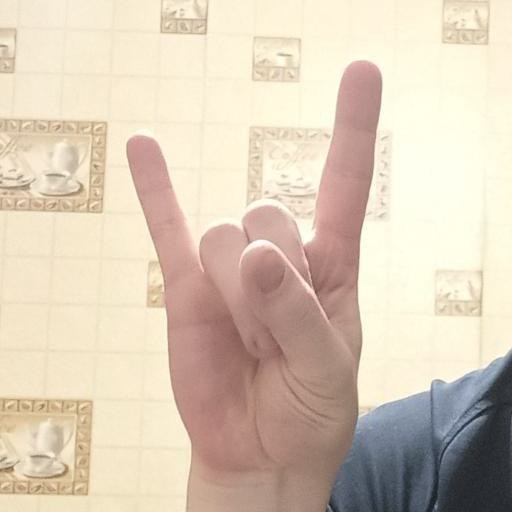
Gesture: rock